Jess Margera

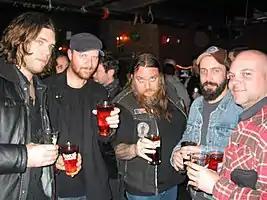
Margera (second from left) formed The Company Band in 2007 with Neil Fallon and James Rota

In November 2006, it was announced that Margera had joined English band Viking Skull, replacing founding member Gordon Morrison. Speaking about his replacement of Morrison, Margera revealed that he unwittingly contributed to the temporary breakup of the band in 2006, after drinking heavily with the band on tour. The new lineup released the album "Chapter Two" in September 2007, which was mixed by CKY guitarist Chad I Ginsburg. Viking Skull and Ginsburg (this time as producer) worked together again for the follow-up album "Doom, Gloom, Heartache & Whiskey", recorded and released in 2008 in the US. The CKY collaboration was extended further, as Joe Frantz and Margera's brother Bam directed the music video for the song "Hair of the Dog".